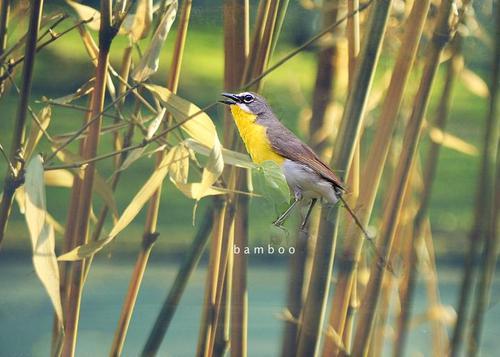
Bird species: Yellow_breasted_Chat
Bird type: landbird
Background: land